Mother Mary Catherine Sacred White Buffalo

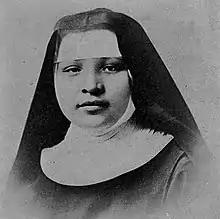
Photograph of Mother Mary Catherine

Mother Mary Catherine, Sacred White Buffalo (1867–1893) was a Roman Catholic nun and member of the Hunkpapa Lakota group. She founded the Congregation of American Sisters.